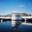
Label: bridge